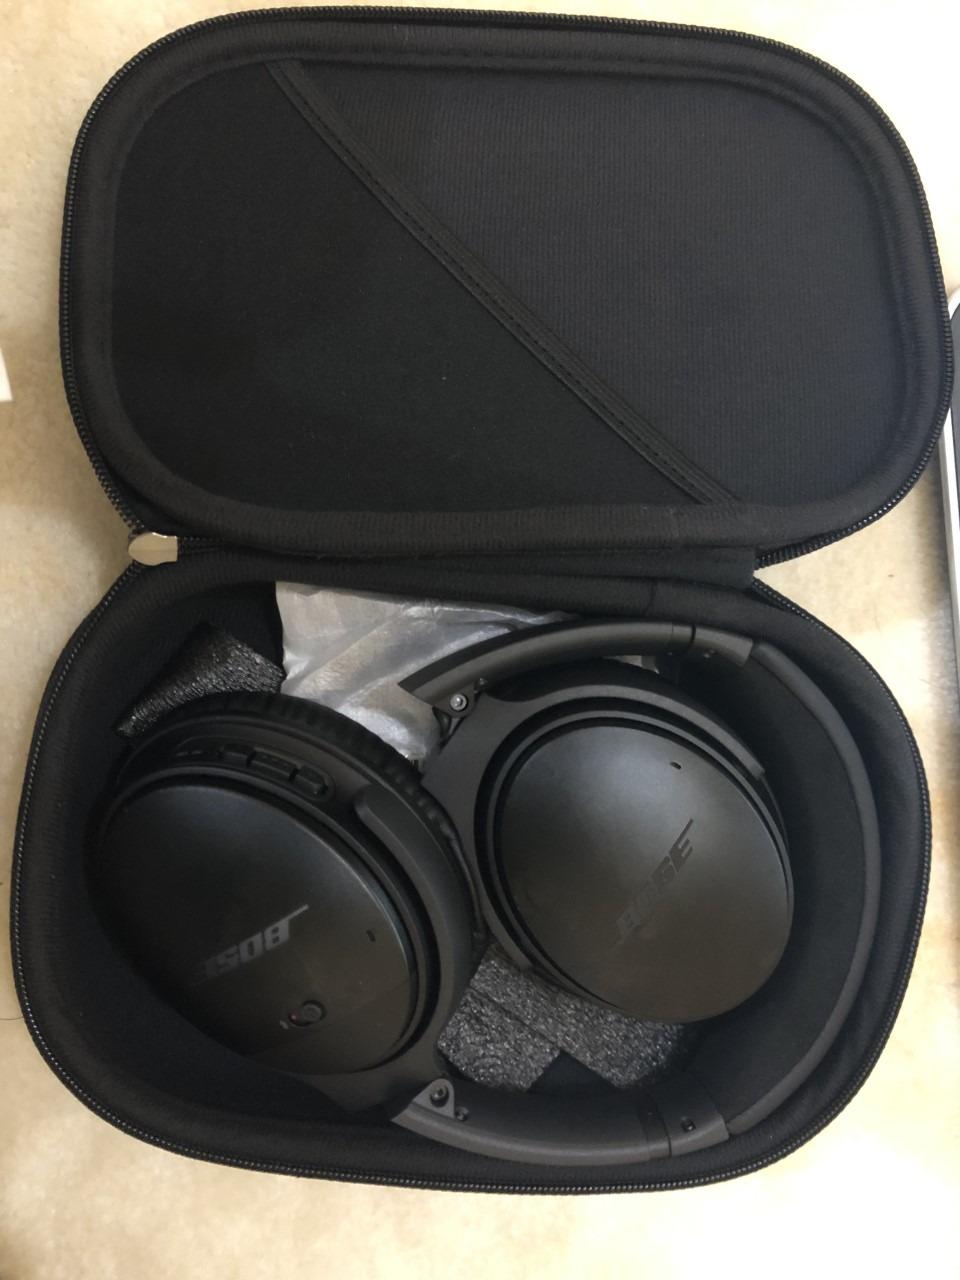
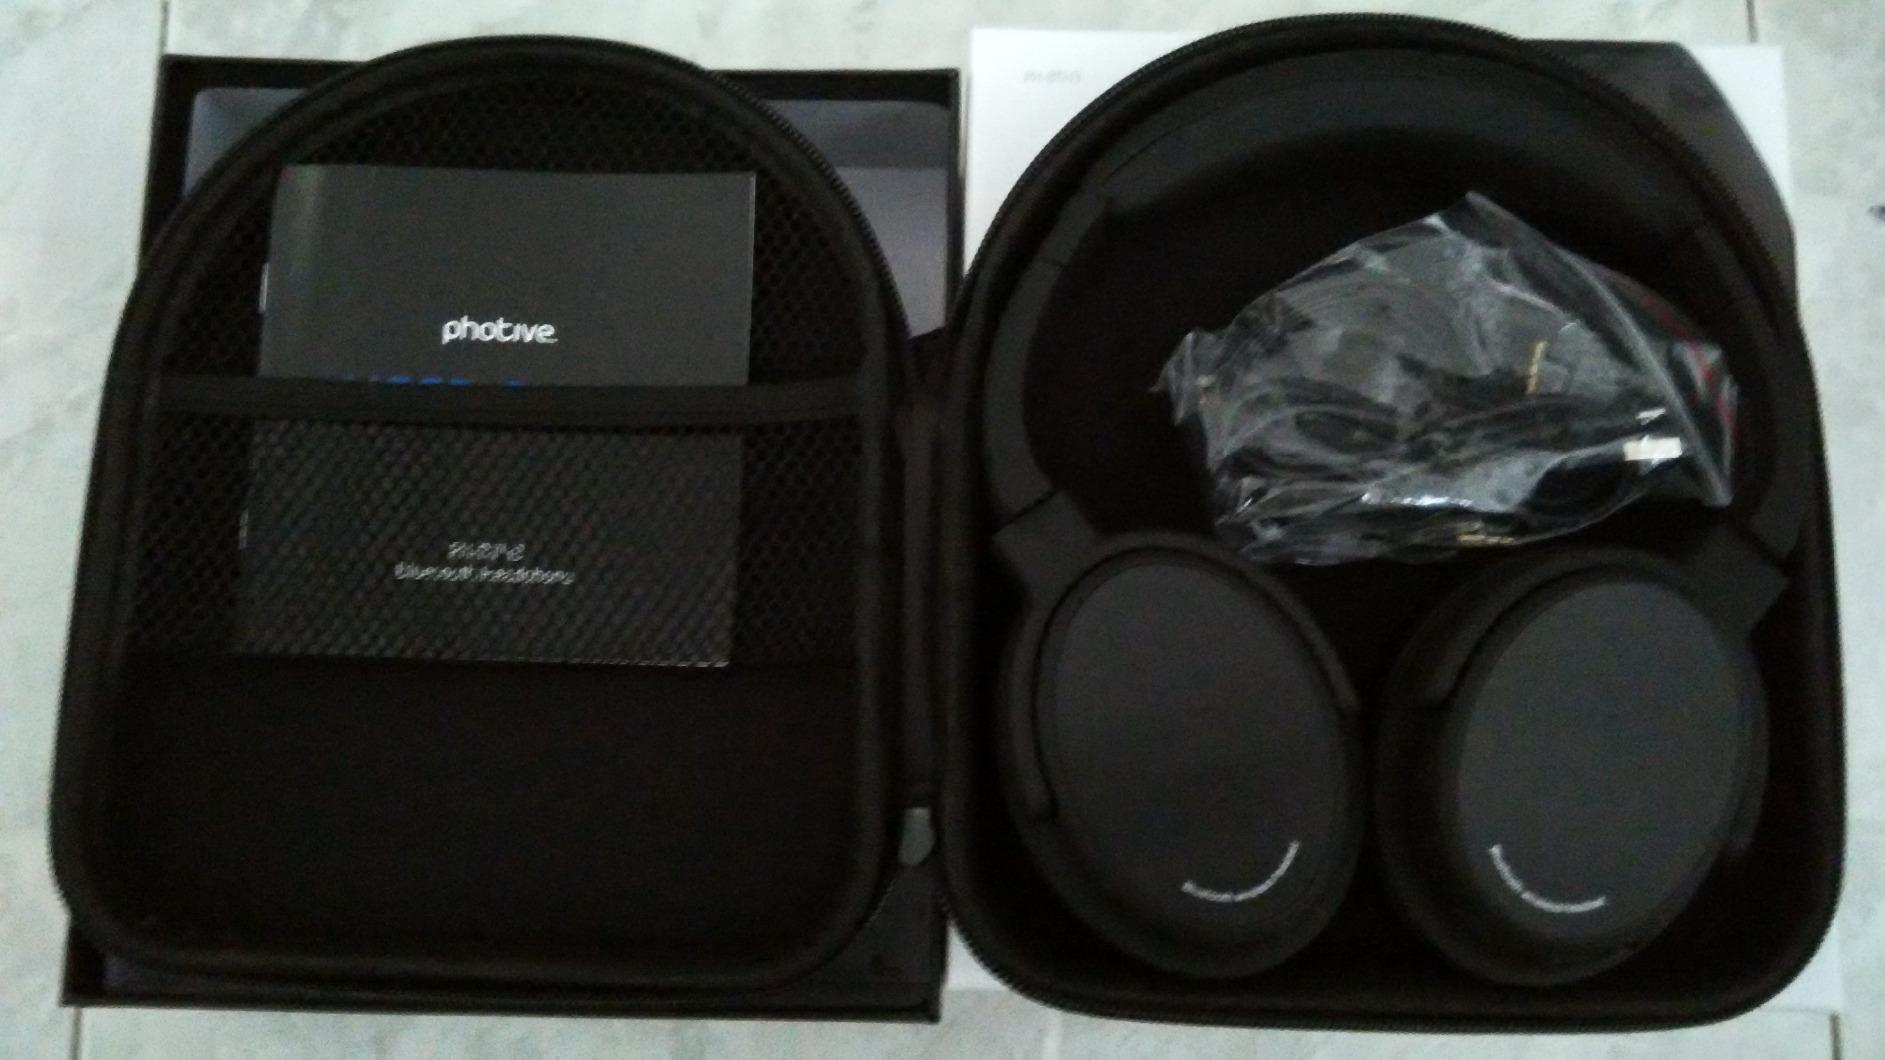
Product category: headphones
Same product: no